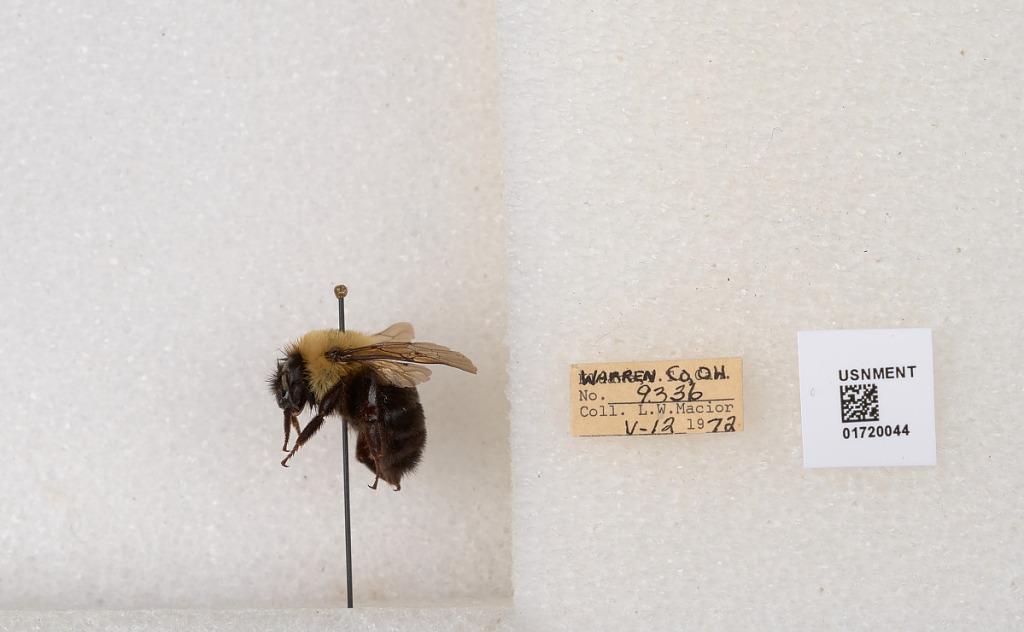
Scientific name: Bombus bimaculatus Cresson
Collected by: L. Macior
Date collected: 1972-5-12
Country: United States
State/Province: Ohio
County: Warren
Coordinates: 39.4276, -84.1668